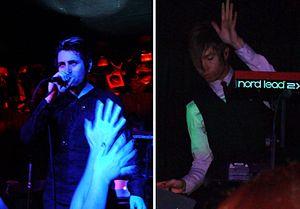
Blaqk Audio est un groupe de musique électronique, originaire d'Oakland, en Californie, formé en 2001 par Davey Havok et Jade Puget, actuellement membres du groupe AFI.